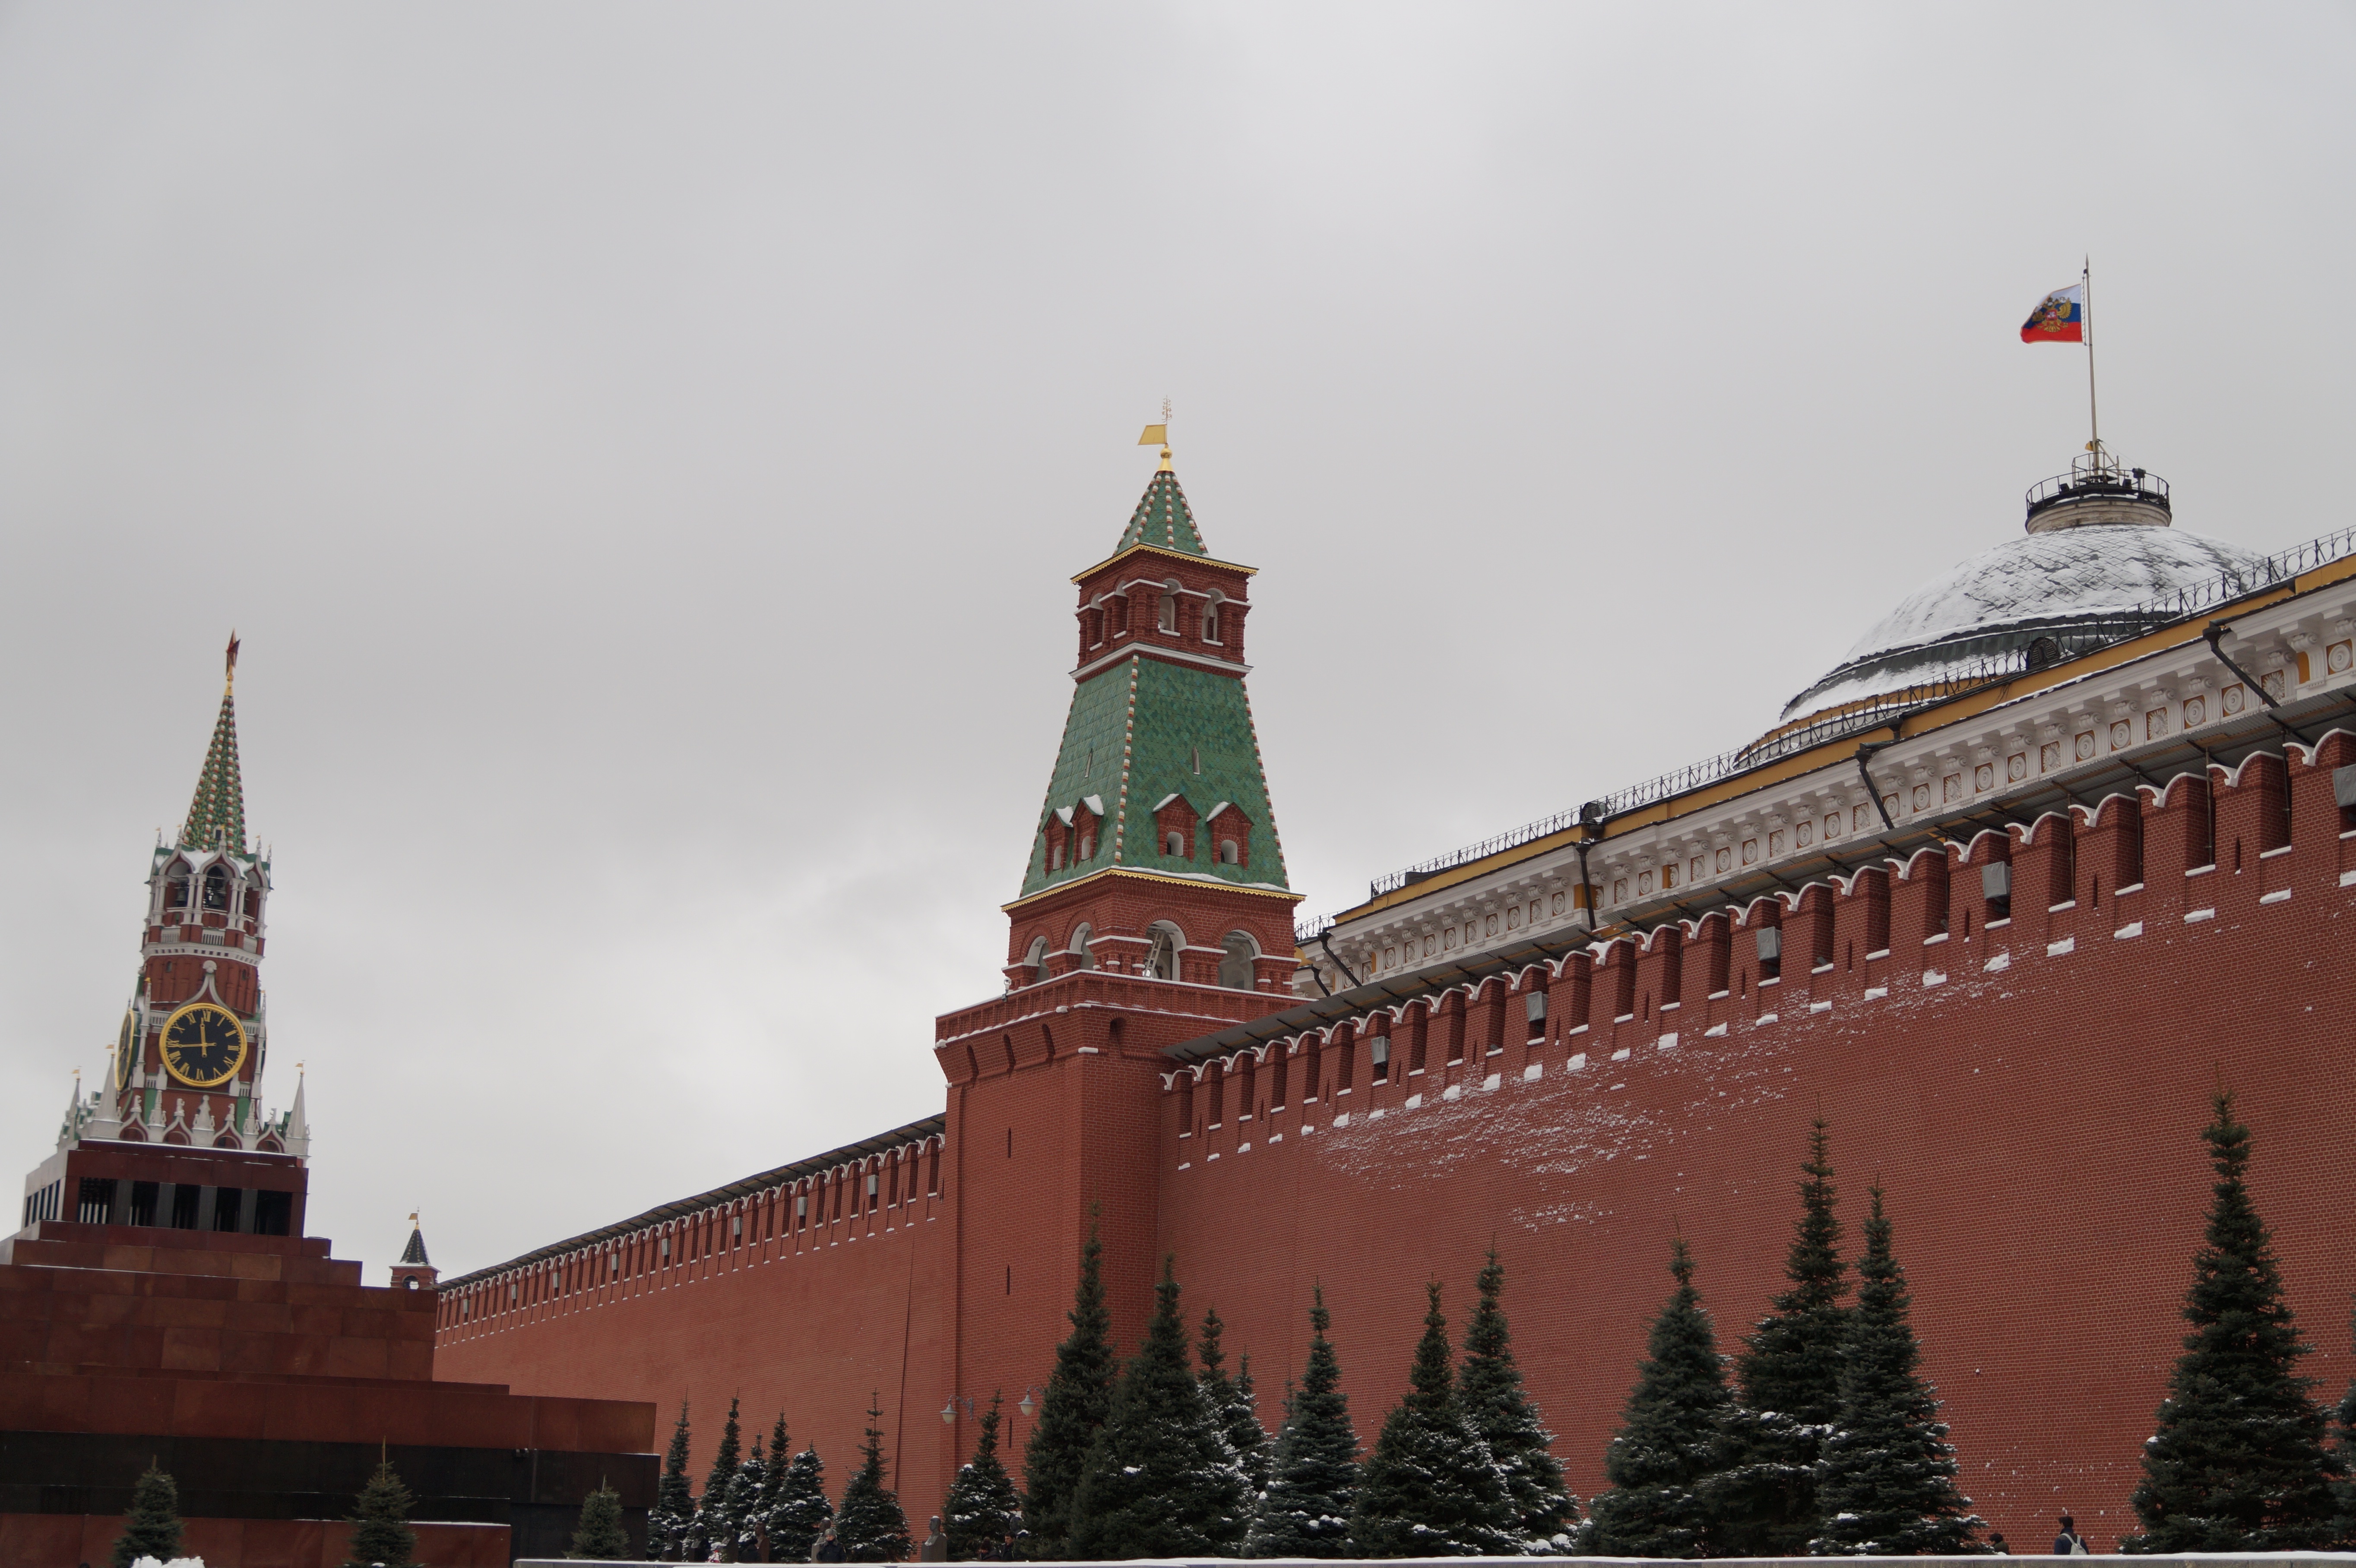
building, palace, wall, tower, landmark, place of worship, temple, spire, moscow, russia, chime, the kremlin, red square, flag of russia, russian flag